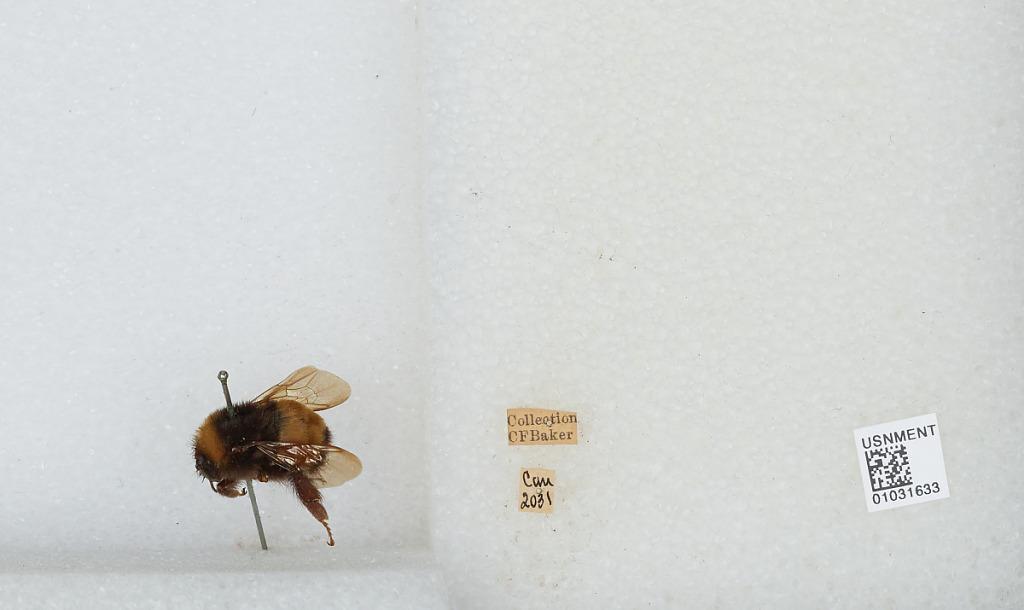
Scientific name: Bombus (Fervidobombus) pensylvanicus pensylvanicus (De Geer)
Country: Canada